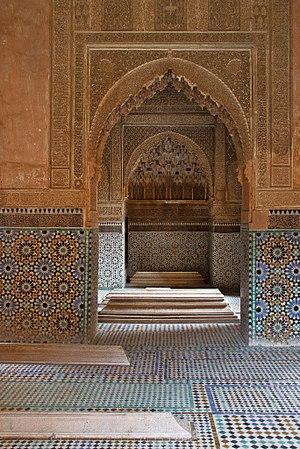
Les Tombeaux saadiens sont une nécropole royale historique à Marrakech, au Maroc. Ils datent de l'époque de la dynastie saadienne, et en particulier du règne d'Ahmad al-Mansur. Ils sont situés immédiatement au sud de la mosquée de la Kasbah, à l'intérieur du quartier royal de la kasbah de la ville. En raison de la beauté de leur décoration, ils constituent une attraction majeure auprès des visiteurs de la ville ocre.